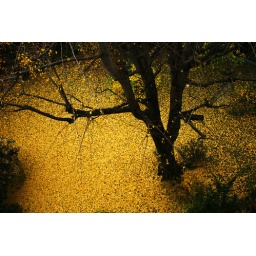
all the leathes downmake this tree like in a golden dawnautunm is there